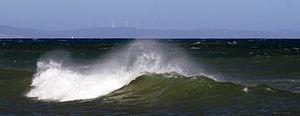
Le secteur de l'énergie en Afrique du Sud est largement dominé par le charbon qui constitue 92 % de la production et 74,3 % de la consommation d'énergie primaire du pays en 2017.